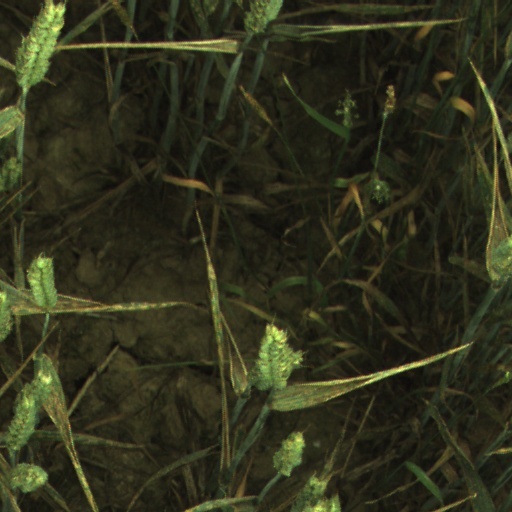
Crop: wheat